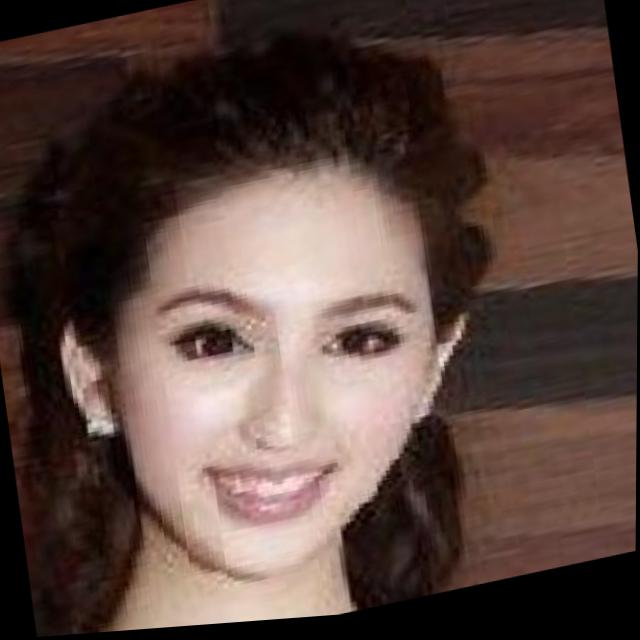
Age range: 21-44